Bus Preservation Society of Western Australia

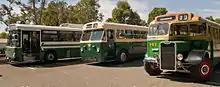
Buses owned by the Society

The Bus Preservation Society of Western Australia (BPSWA) is a bus preservation society in Perth, Western Australia. It operates a museum in Whiteman Park.